M23 rebellion (2012–2013)

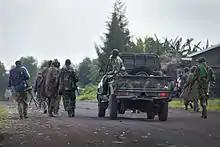
M23 rebels with a technical near Goma, March 2013

UN Secretary-General Ban Ki-moon said he hopes the accord will usher in "an era of peace and stability" for Africa's Great Lakes region, but cautioned that the agreement "only the beginning of a comprehensive approach that will require sustained engagement." He also said that a special envoy would be deployed in Congo in the near future. United States ambassador to the United Nations, Susan Rice said she welcomes the deal and called on the Congolese government to continue working towards peace.